Glory of Heracles

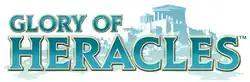

is a Japanese role-playing video game series initially developed and published by Data East. The series itself is now owned by Paon DP while trademark to the English name "Glory of Heracles" belongs to Nintendo which also has copyright to the latest game in the franchise.